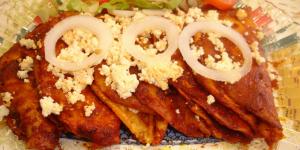
enchiladas purepechas